Madame Aema 2

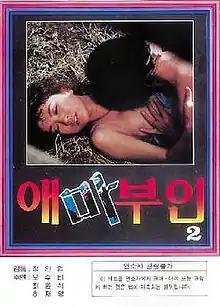
Theatrical poster for "Madame Aema 2" (1984)

Aema and her husband Hyeon-woo, from "Madame Aema" (1982) have now divorced. While on vacation on Jeju Island, Aema contemplates her current love affairs with a young entrepreneur jae-ha and sang-yeon, who is a junior of his former husband and collects butterflies in jeju, and returning to her husband, who is now living with another woman. Being lonely, aema rides a horse in the wilderness and makes out with sang-yeon in a tent. Resolving to become independent, Aema declares that love and marriage are separate things.